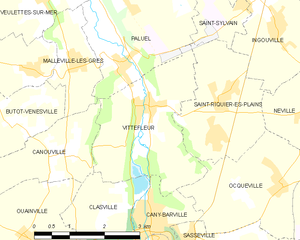
Carte des communes françaises Vittefleur